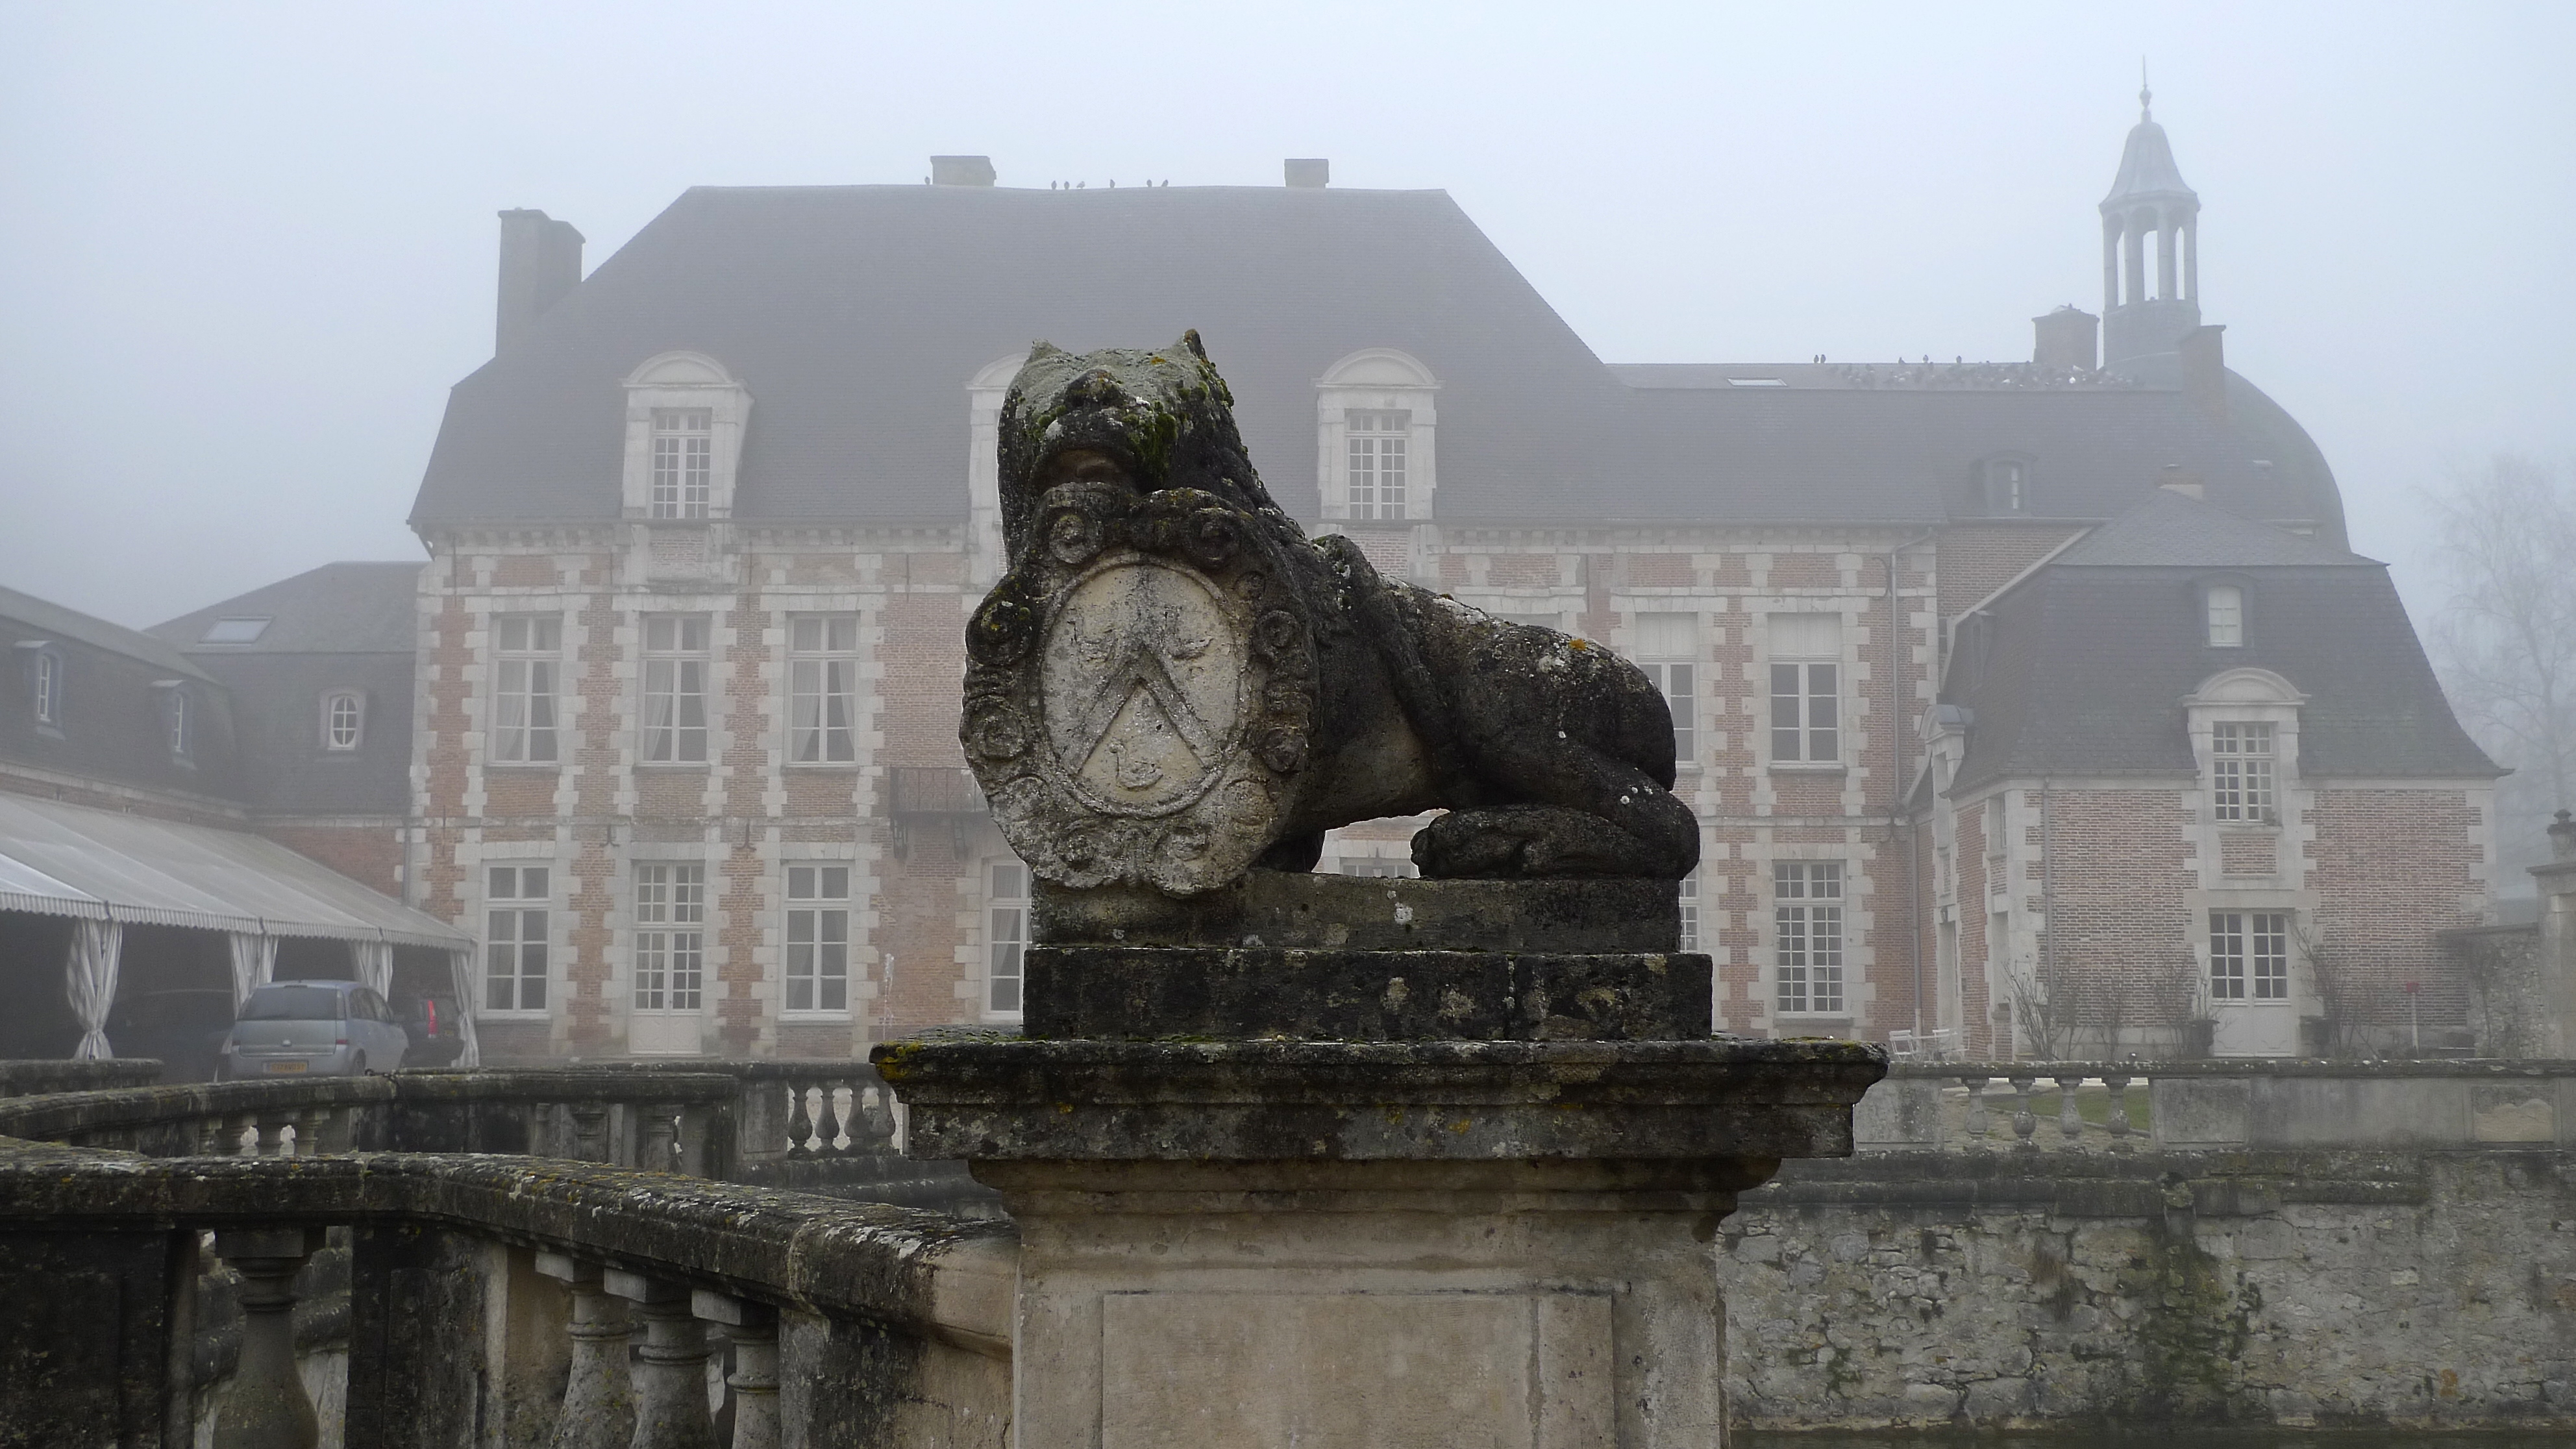
fog, vineyard, mist, mansion, restaurant, chateau, monument, travel, village, france, statue, coat, weather, castle, landmark, gargoyle, sculpture, temple, hotel, arms, champagne, gastronomique, etoges